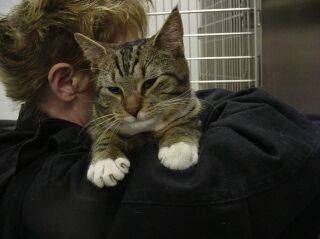
Label: cat